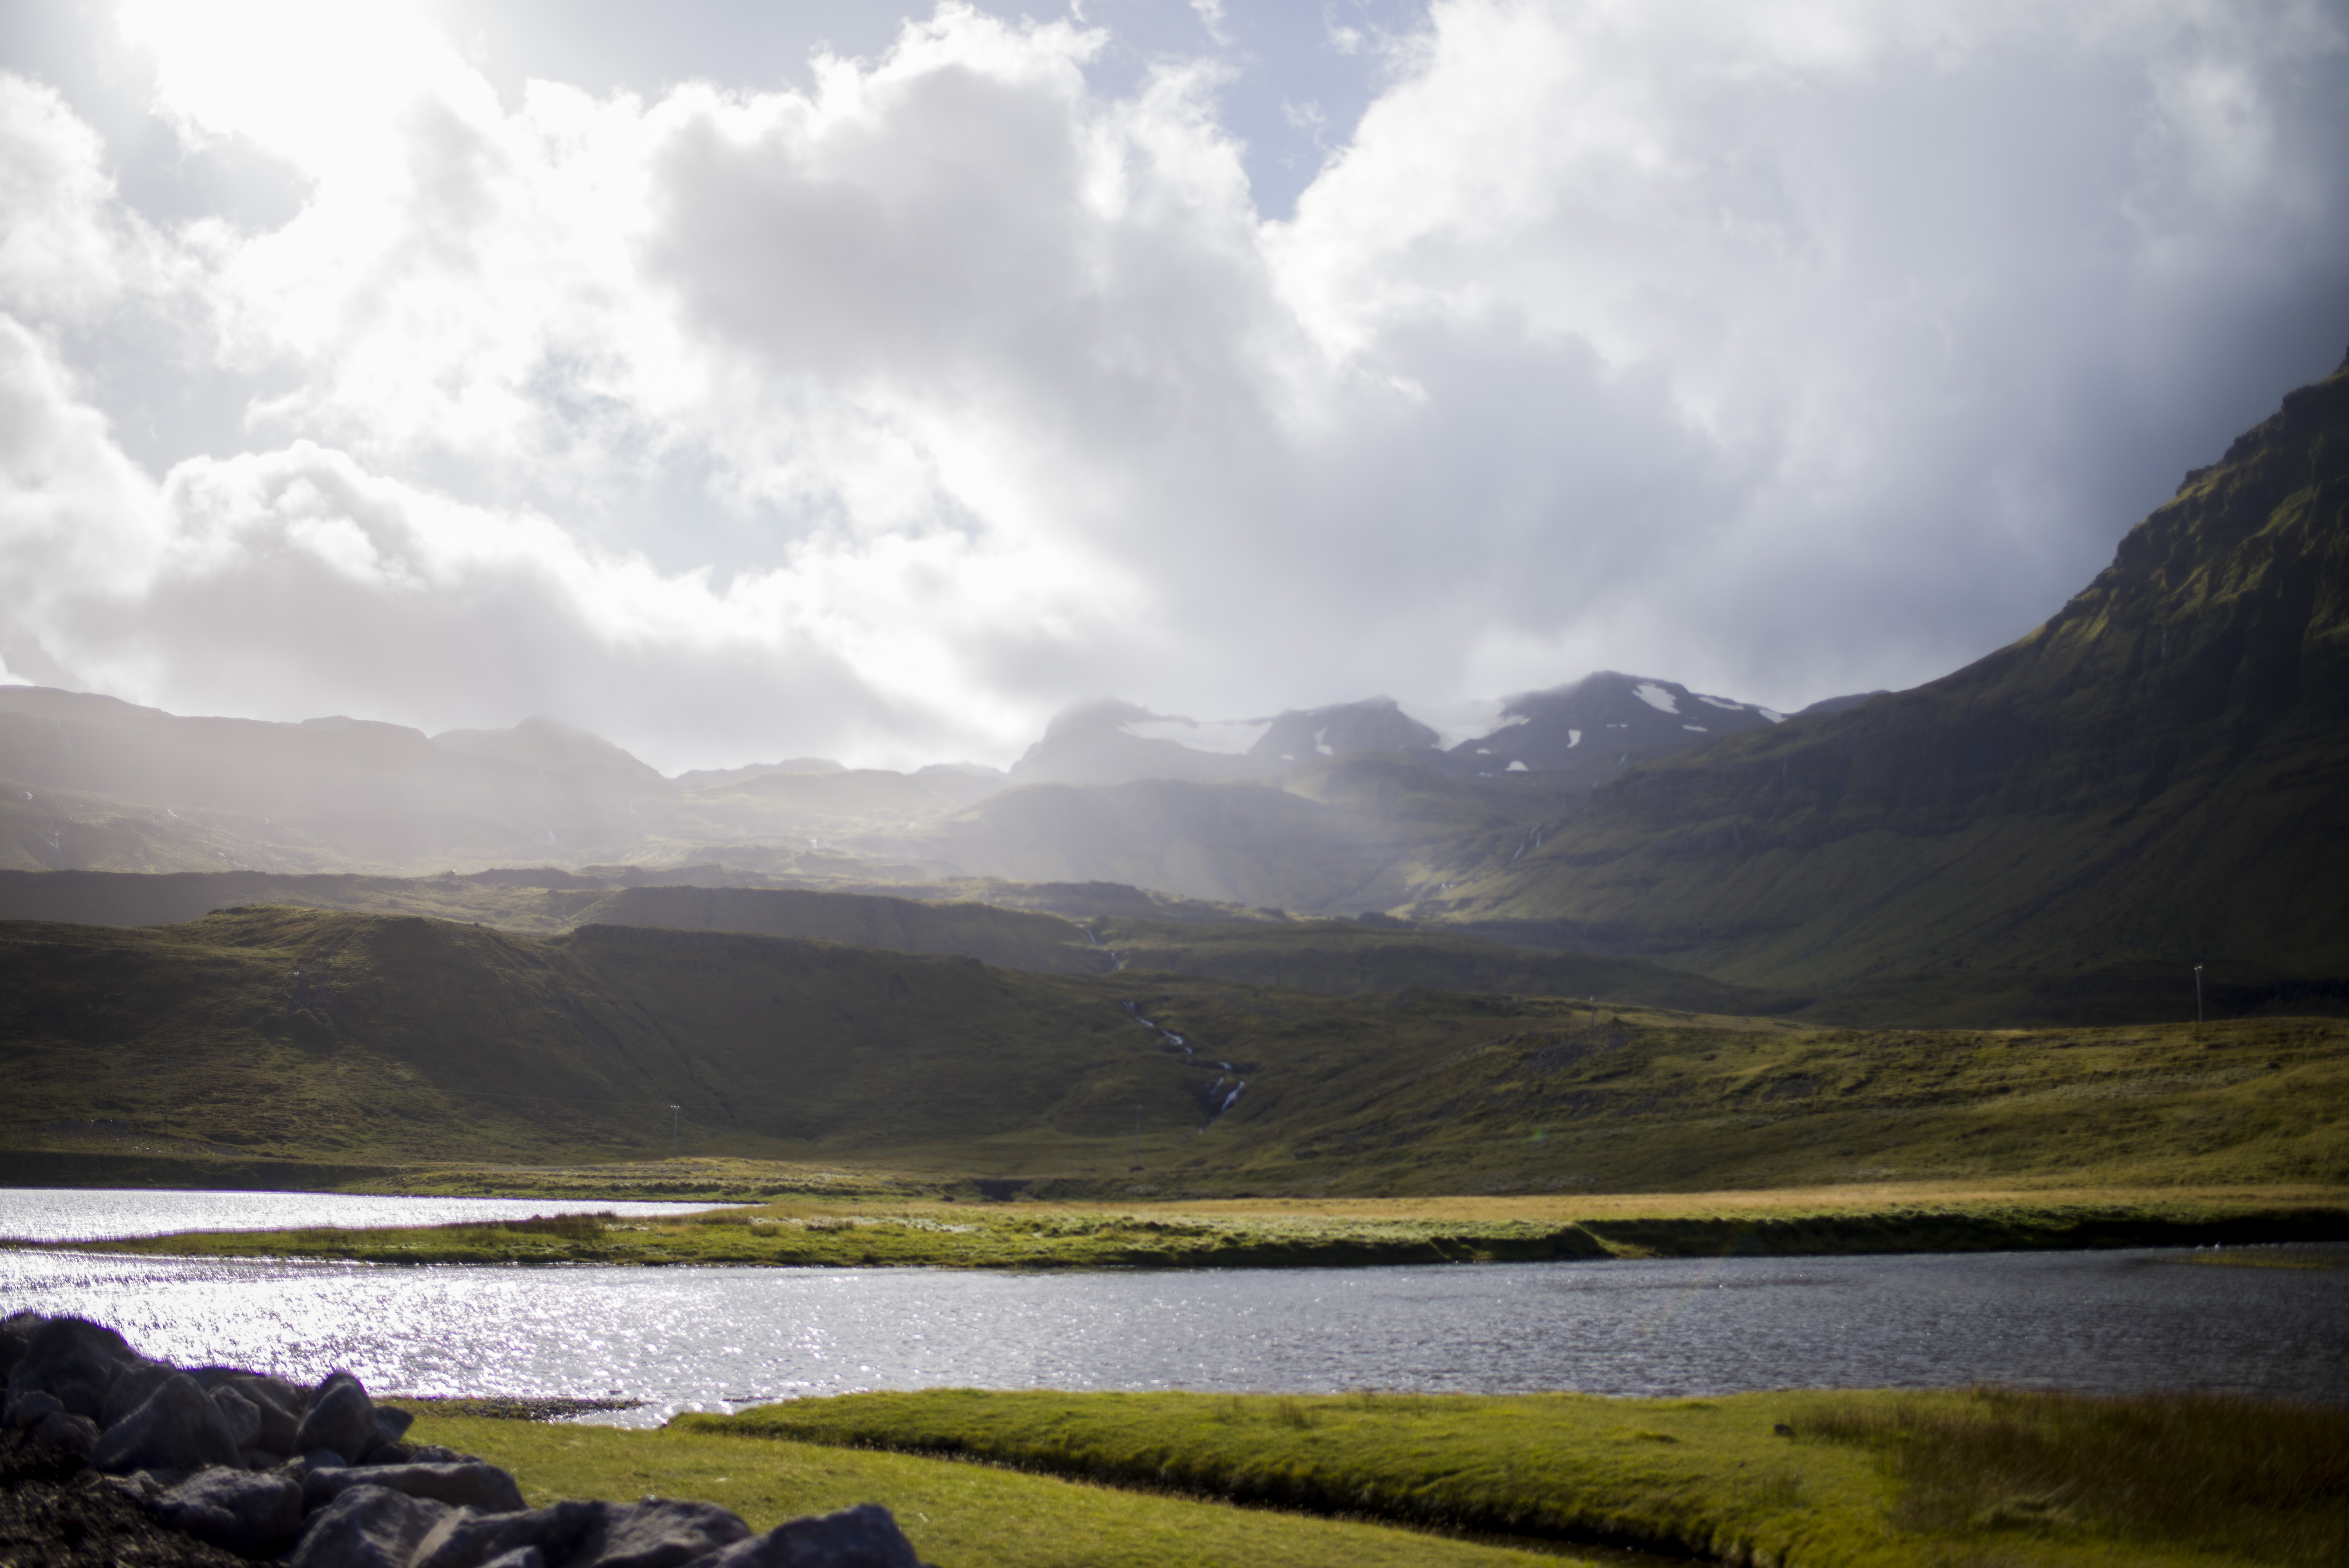
landscape, sea, water, nature, outdoor, wilderness, mountain, cloud, sunlight, morning, hill, lake, river, valley, mountain range, reflection, scenic, cumulus, fjord, reservoir, highland, hills, clouds, publicdomain, background, plateau, fell, loch, rural area, landform, lake district, geographical feature, atmospheric phenomenon, mountainous landforms